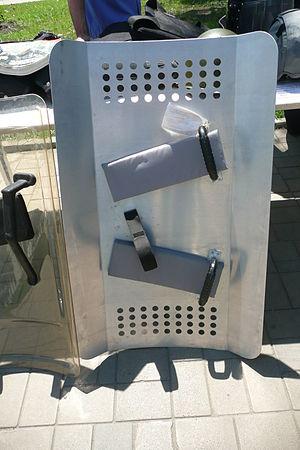
Un bouclier antiémeute, parfois orthographié bouclier anti-émeute, est un outil léger de protection utilisé par les forces de l'ordre et par certaines forces armées. Habituellement, un bouclier antiémeute est assez grand pour couvrir une personne de taille moyenne du haut de la tête aux genoux, même si d'autres modèles plus petits existent. Ils sont généralement utilisés pour le maintien de l'ordre, pour protéger l'utilisateur de potentielles attaques de mêlée à l'arme émoussée ou tranchante, ainsi que de jets de projectiles. Ils peuvent également servir d'armes de mêlée de courte portée pour repousser des émeutiers lors de manifestations. La grande majorité des boucliers antiémeute n'offrent pas de protection balistique, les boucliers balistiques étant utilisés lors de conflits contre une résistance fortement armée.